Public housing estates in Tuen Mun

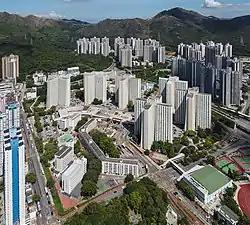
Tai Hing Estate

Siu On Court is a HOS court in Tuen Mun, located at the reclaimed land of Castle Peak Bay and near On Ting Estate. It consists of totally 10 blocks built in 1982.